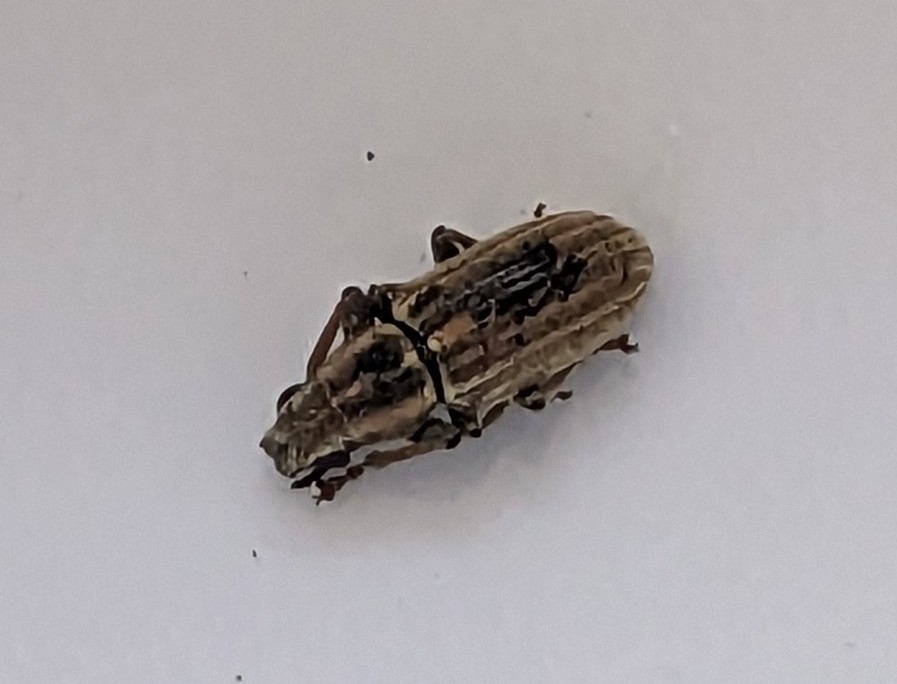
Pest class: pea_leaf_weevil